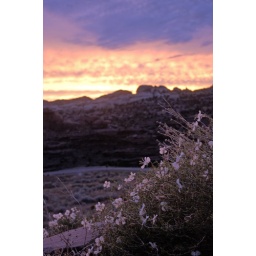
sunrise in the escalante river canyon